Tupolev Tu-160

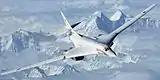
A 2012 air-to-air image.

The "Petr Deinekin" Tu-160 performed its first public flight on 25 January 2018, during President Vladimir Putin's visit to the KAPO plant, and a contract for ten upgraded Tu-160M2s was signed. On 12 January 2022 a new-build Tu-160M had its first low altitude basic test flight. It is planned to deliver two new-build Tu-160M in 2022 with production increasing until all 50 new aircraft on order are delivered. In December 2022, United Aircraft Corporation announced that the second new-build Tu-160M and the fourth modernized Tu-160M were starting flight tests. It was also reported that the first new Tu-160 had completed factory testing. Four aircraft were delivered on 21 February 2024.